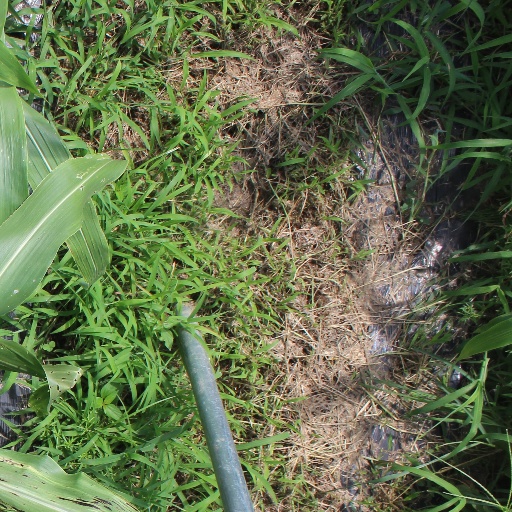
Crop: sorghum